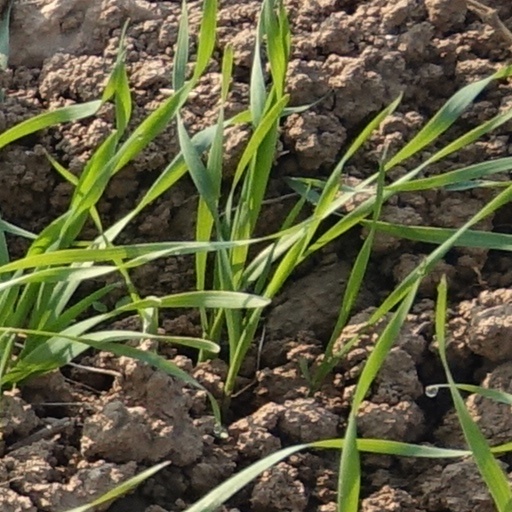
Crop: wheat